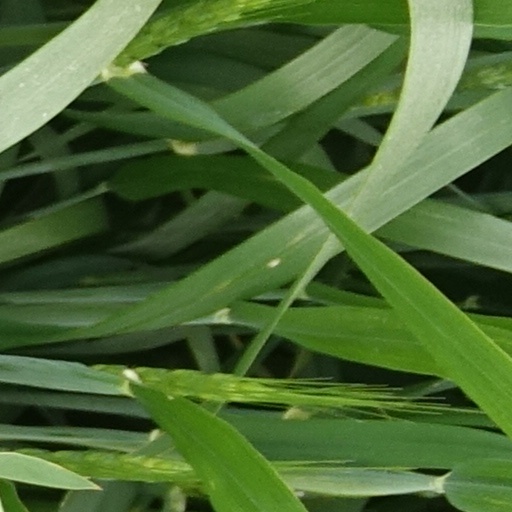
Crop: wheat